Jules Bernard Luys

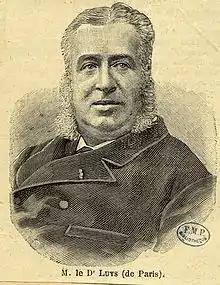
Jules Bernard Luys

Jules Bernard Luys (17 August 1828 – 21 August 1897) was a French neurologist who made important contributions to the fields of neuroanatomy and neuropsychiatry.